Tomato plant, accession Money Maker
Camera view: tilt-top (135 deg); turntable rotation: 150 degrees
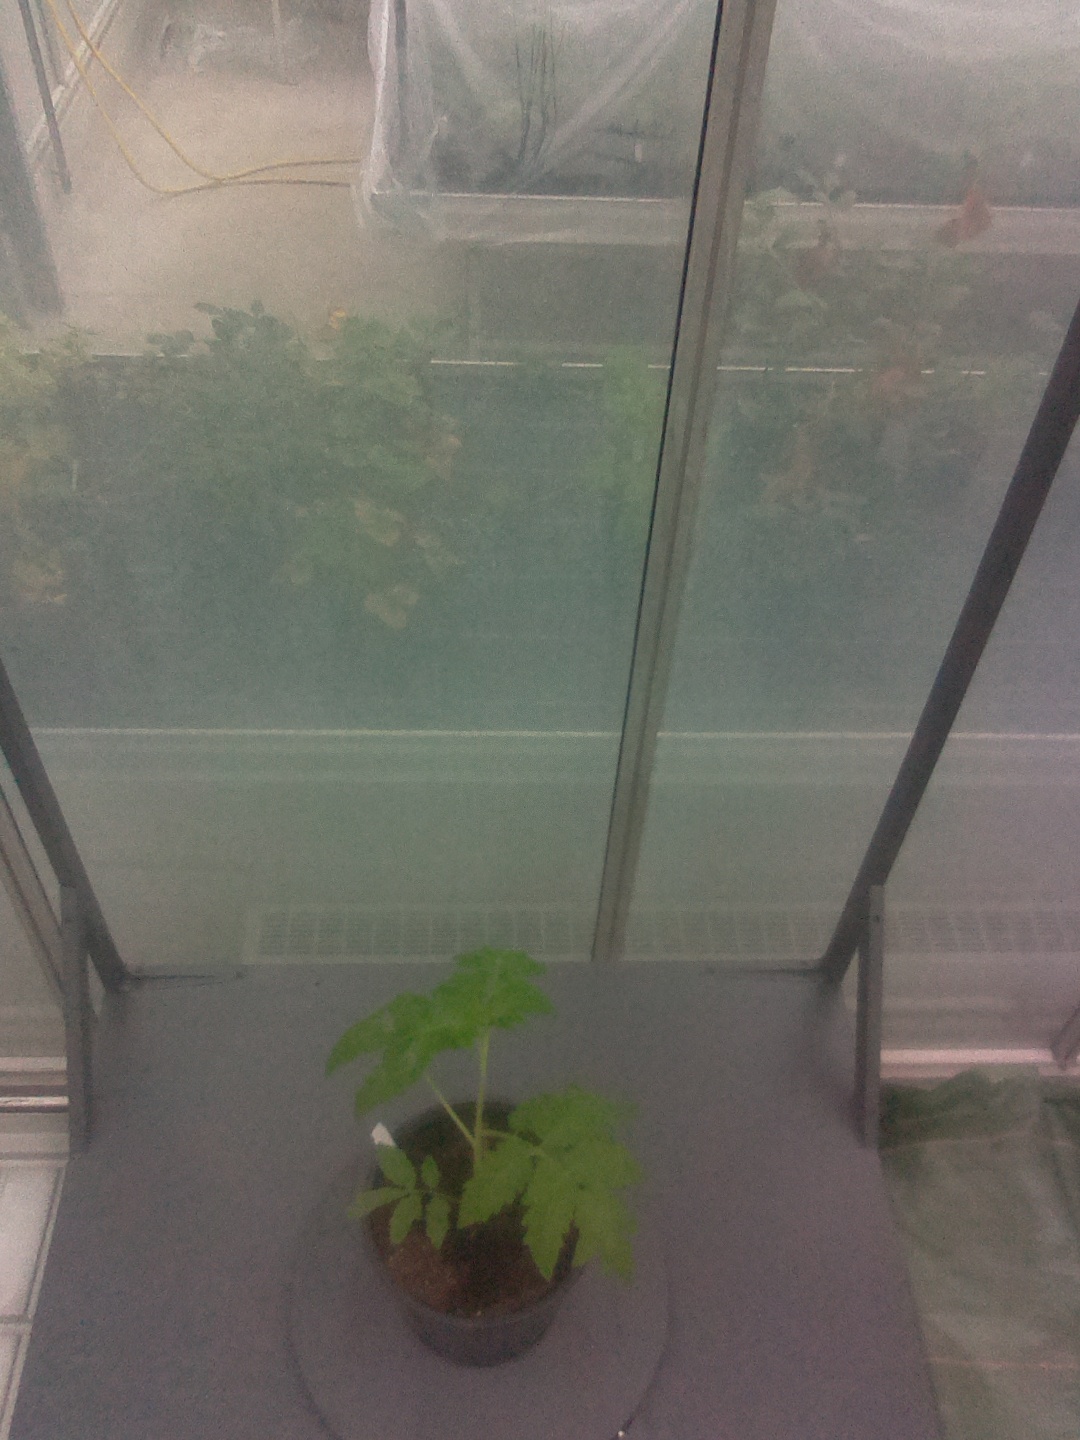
BBCH growth stage 13: 6 of true leaves visible